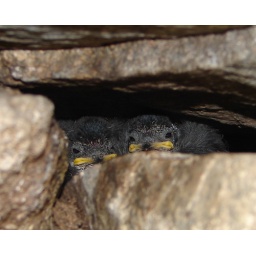
in a stone wall in the ruins at Machu Picchu